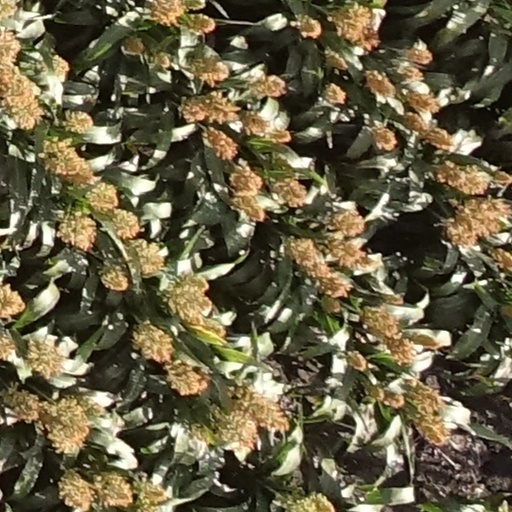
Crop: sorghum